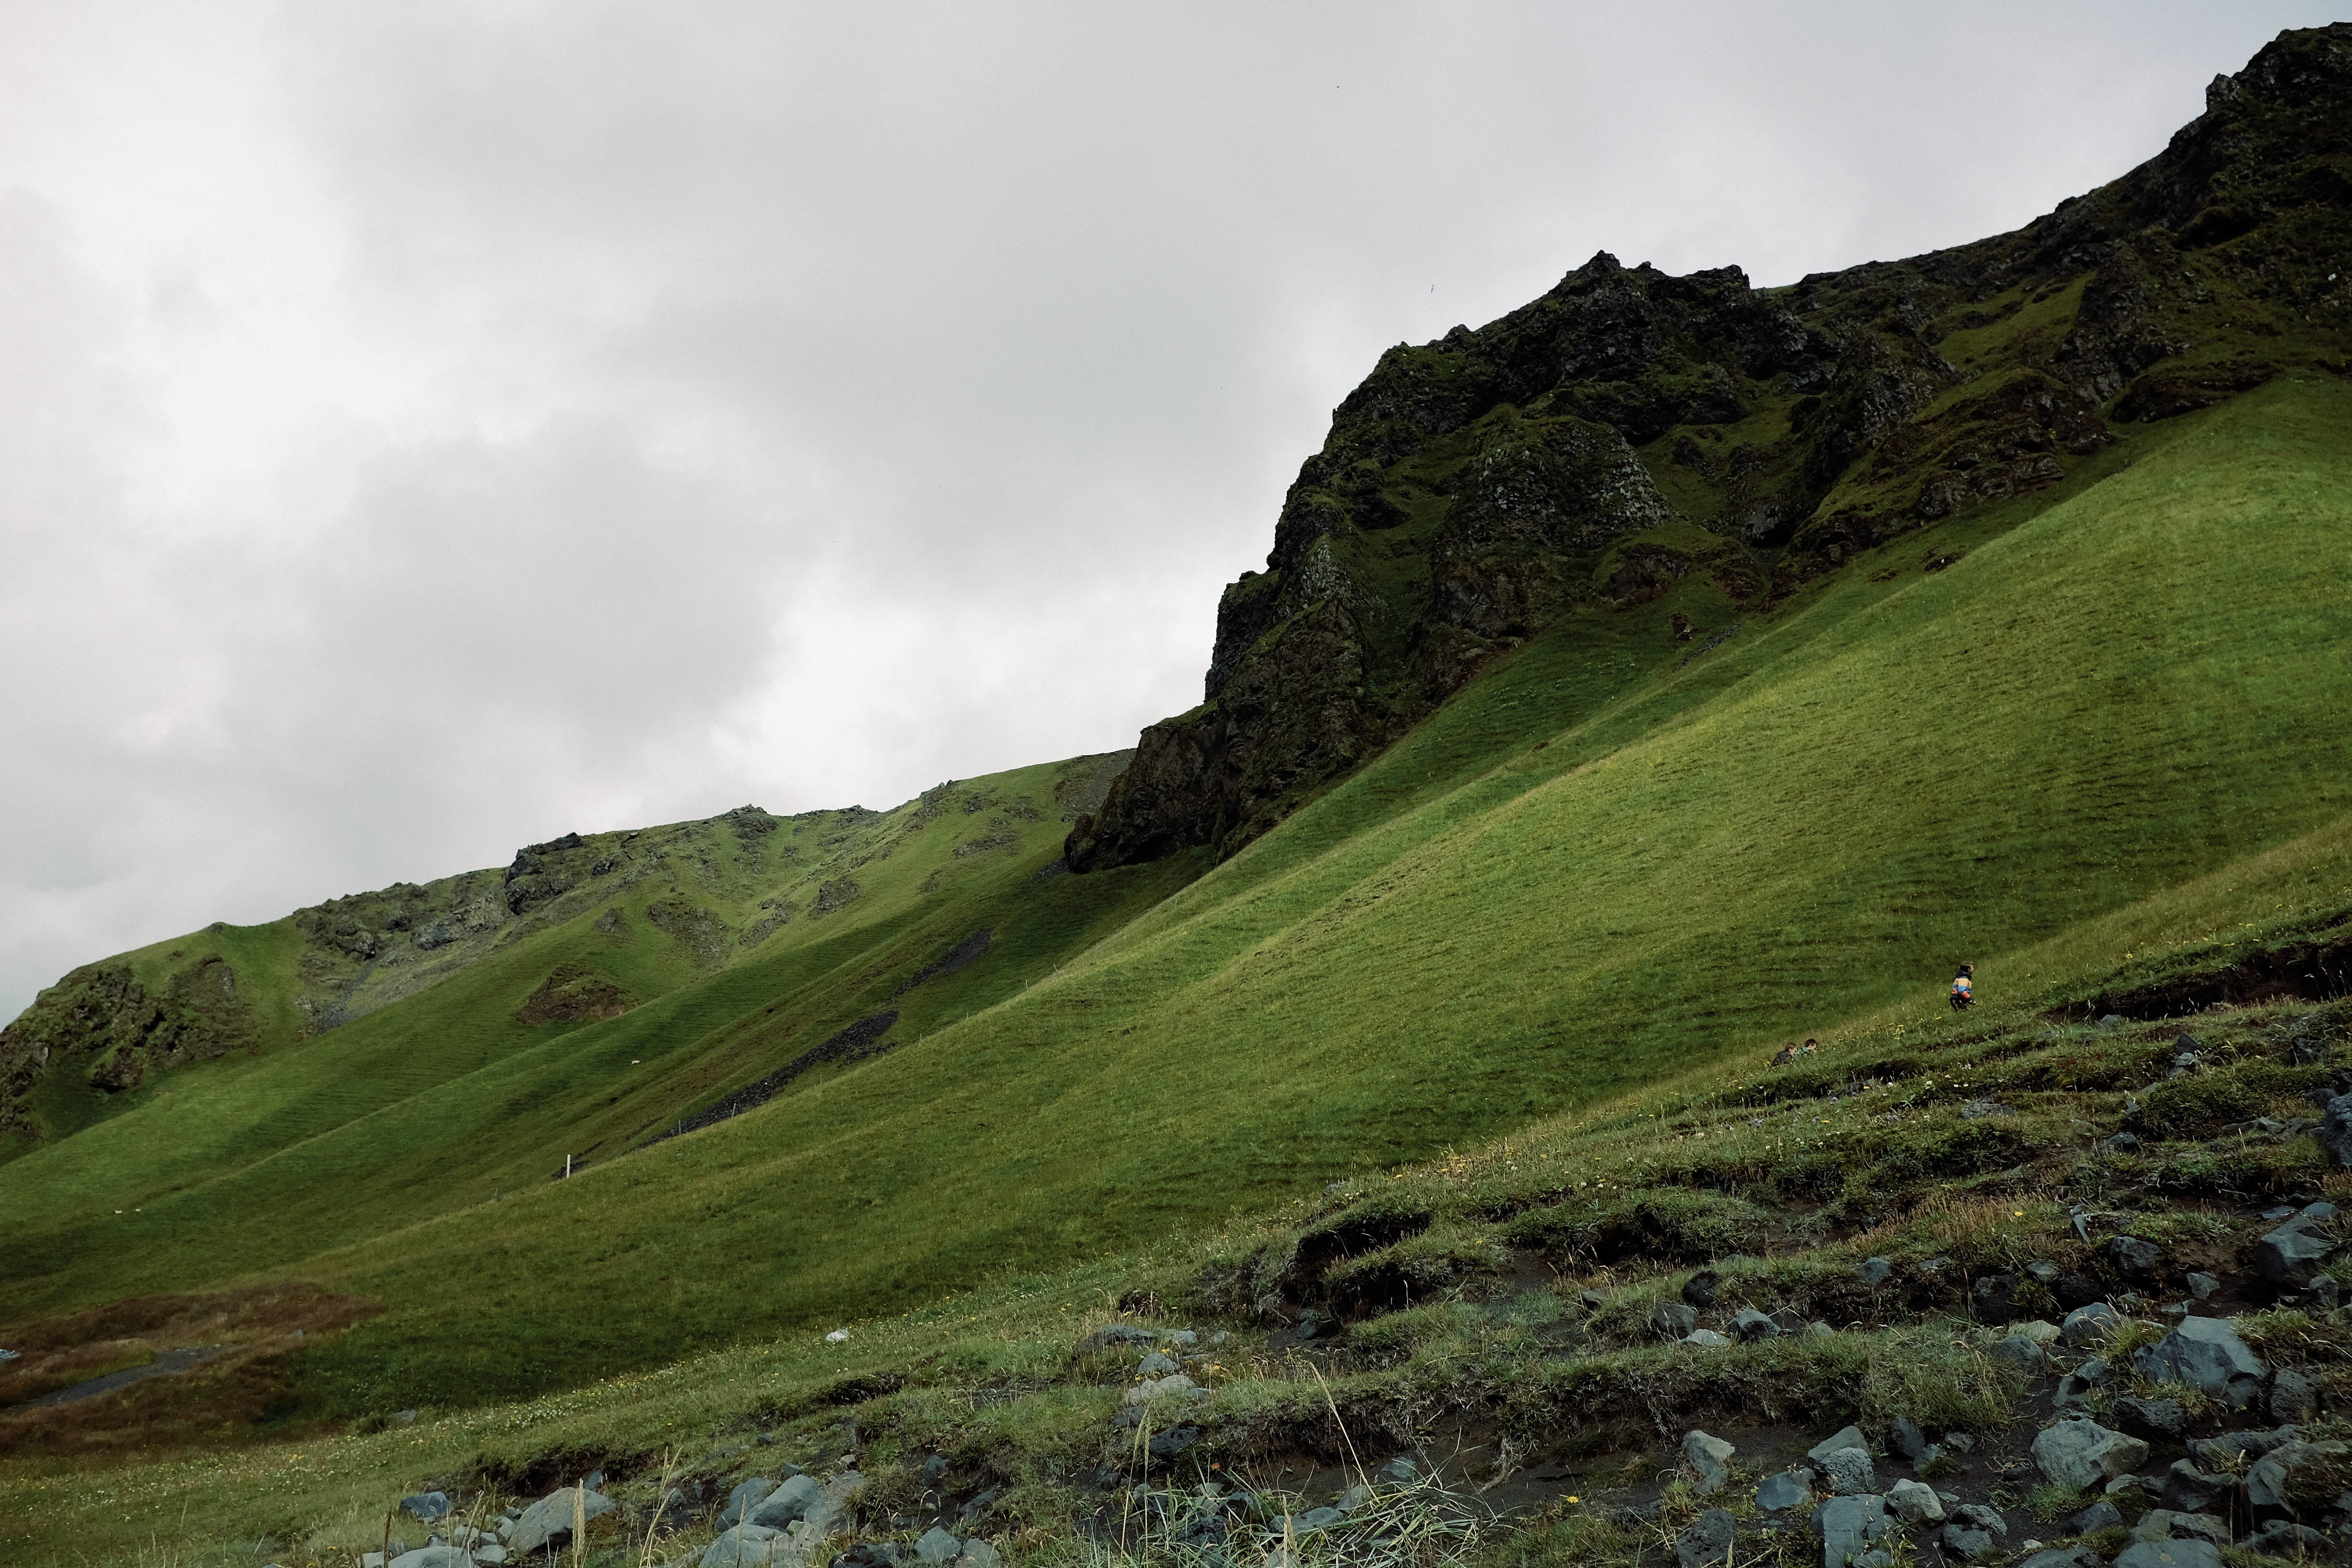
landscape, sea, coast, nature, grass, rock, mountain, cloud, meadow, hill, valley, mountain range, cliff, green, highland, terrain, ridge, geology, alps, grassland, plateau, fell, loch, rural area, landform, mountain pass, geographical feature, mountainous landforms